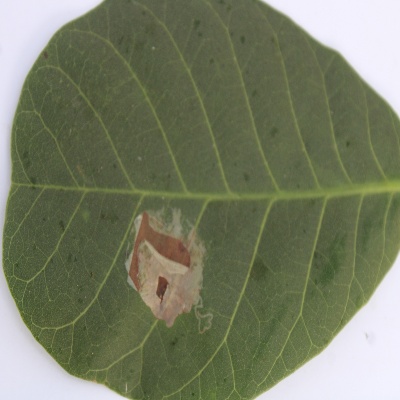
Crop: Cashew
Condition: leaf miner